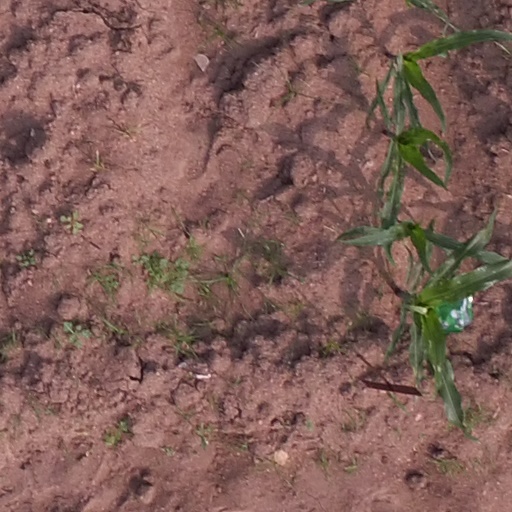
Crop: maize; corn